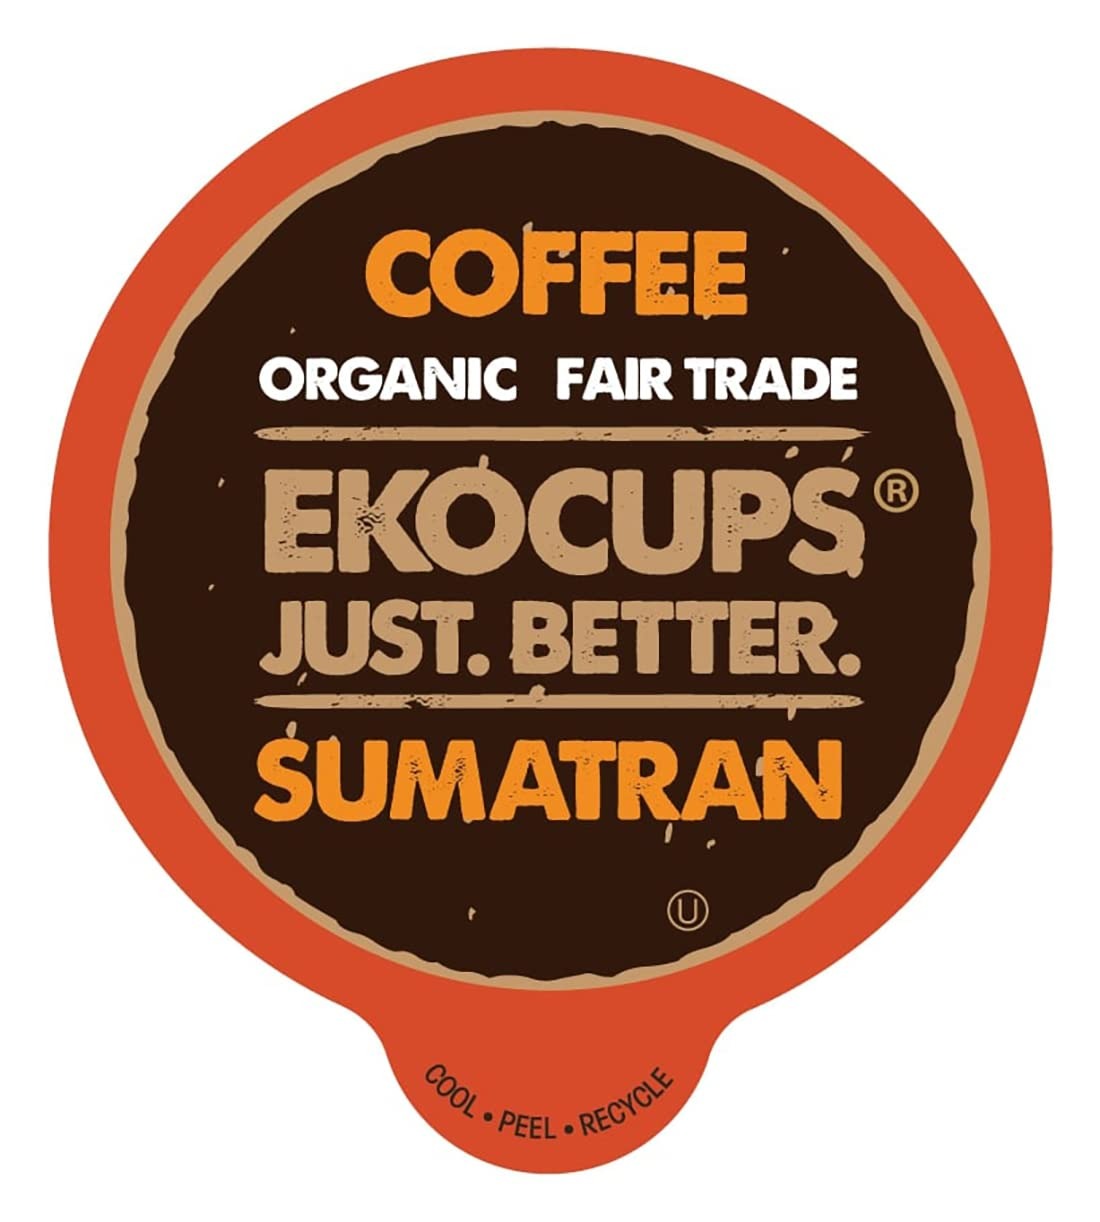
Item Name: EKOCUPS Organic Sumatra Coffee Pods, Extra 30% More Coffee Per Cup, Fair Trade Dark Roast, Sumatran Reserve Blend for Keurig K Cup Machines, Recyclable Pods, 40 Count
Bullet Point 1: SUMATRAN COFFEE: Our small batch, artisan roasted Sumatran coffee delivers a bold, robust body & a sweet finish. Enjoy the sweet peppery notes of our Sumatran coffee pods dark roast blend. It's quality organic coffee you can enjoy every morning!
Bullet Point 2: MORE COFFEE: Ekocups offers you 30% more coffee in each sumatra coffee pod for a richer bolder taste. Our sumatra coffee pods are certified US Organic & Fair trade so you can enjoy our dark roast coffee with peace of mind!
Bullet Point 3: QUALITY INGREDIENTS: Ekocups coffee sumatra beans are expertly sourced and roasted delivering bold and robust sumatra dark roast coffee flavor. Our fair trade coffee pods are Kosher, Pareve, Vegan, & organic. Enjoy our sugar free coffee with out the guilt
Bullet Point 4: ECO-FRIENDLY: Our organic coffee pods single serve capsules for Keurig Machines are packaged in recyclable capsules. You can enjoy our dark roast pods hot or as an iced coffee. Indulge in our dark roast coffee all while doing right by mother nature.
Bullet Point 5: COMPATIBLE WITH KEURIG BREWERS: Our coffee pods are compatible with any coffee machine that brews Sumatra coffee K Cups including the Keurig 2.0 brewer. K cups is a registered trademark of Keurig. We are not affiliated with Keurig & Green Mountain.
Value: 40.0
Unit: Count

Price: 29.9